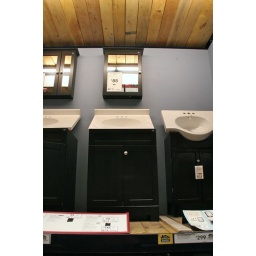
Hall bath vanity and storage cabinet for over toilet (real mirror over sink).